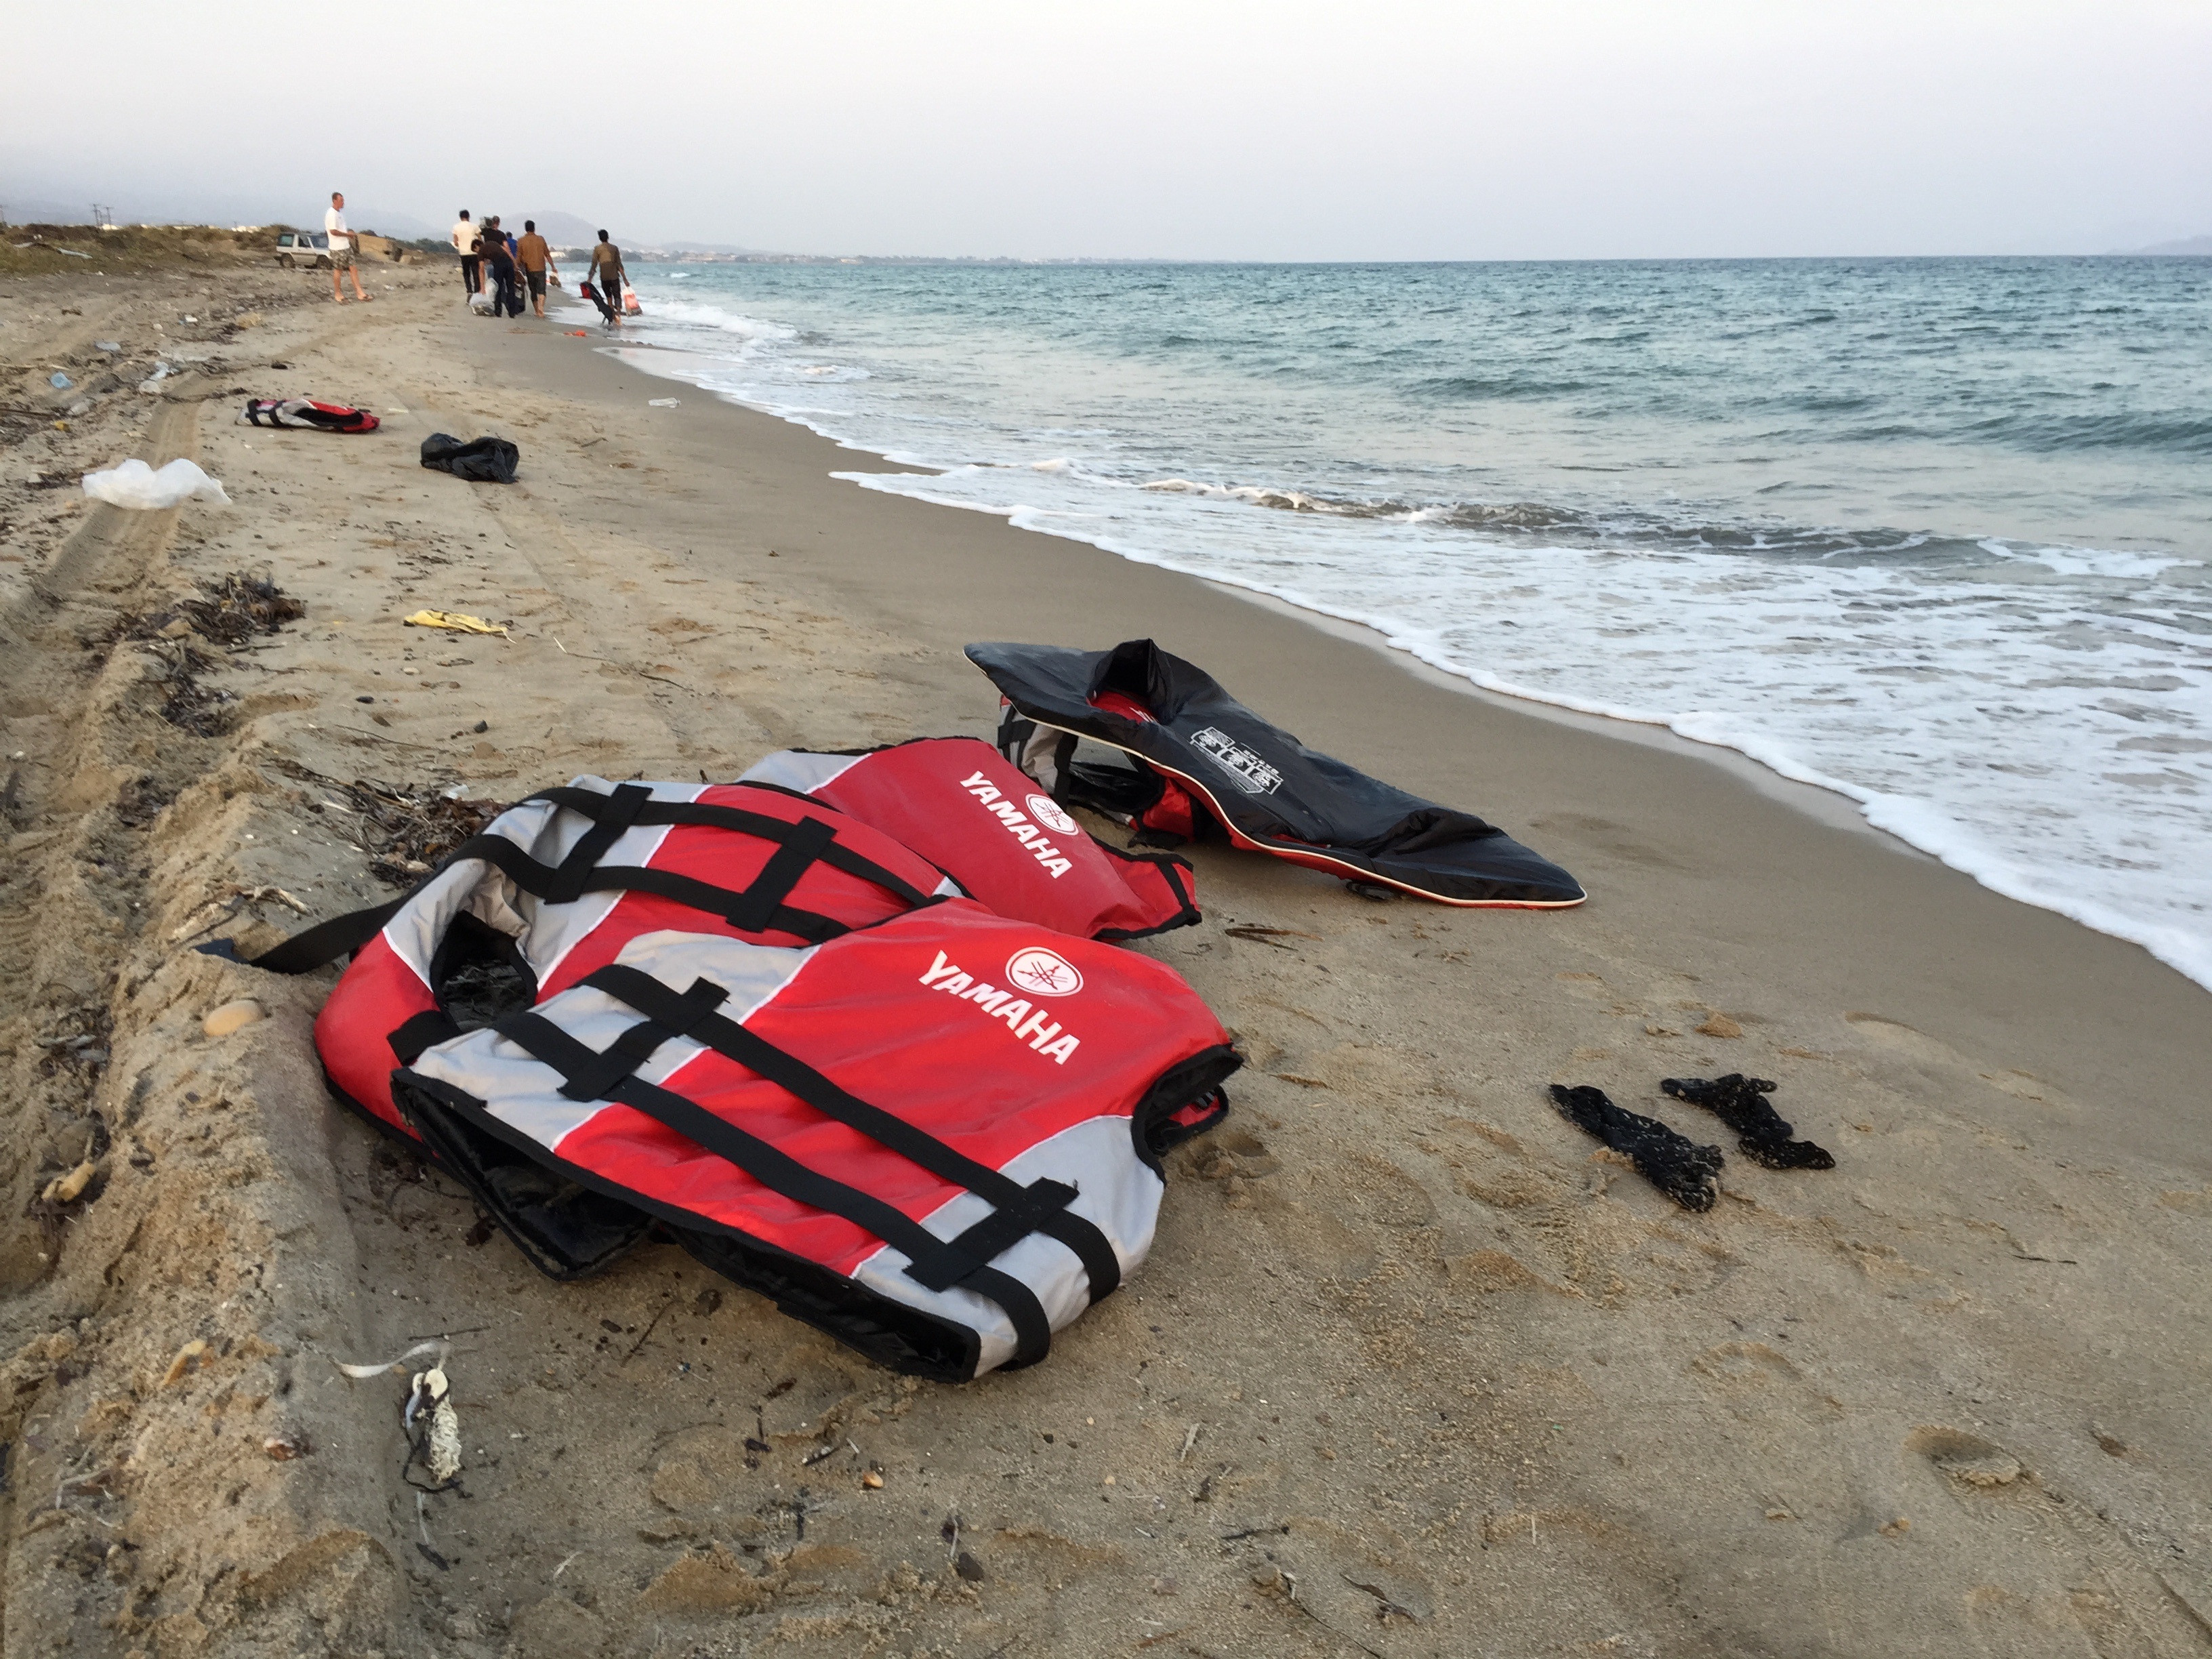
beach, sea, coast, sand, ocean, vehicle, extreme sport, race, sports, boating, racing, greece, flights, motorsport, leave, refugees, life vest, powerboating